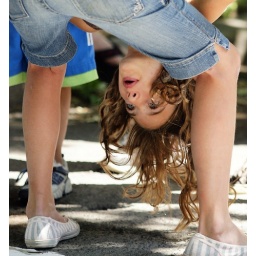
This girls spits a watermelon seed between her legs during a seed spitting contest in Moscow, Idaho.